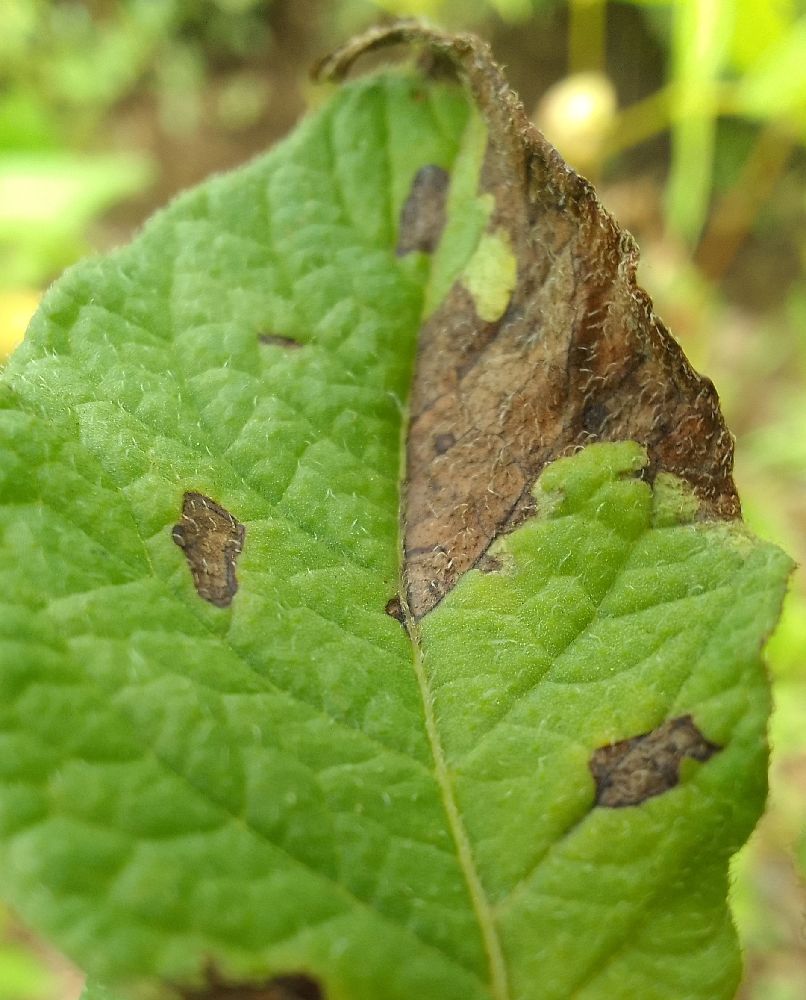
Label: Late blight